Tamil Nadu

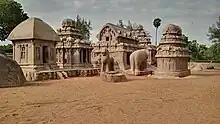
Rock cut monuments in Mahabalipuram built by the Pallavas

Around the 7th century CE, the Kalabhras were overthrown by the Pandyas and Cholas, who patronised Buddhism and Jainism before the revival of Saivism and Vaishnavism during the Bhakti movement. Though they existed previously, the period saw the rise of the Pallavas in the sixth century CE under Mahendravarman I, who ruled parts of South India with Kanchipuram as their capital. The Pallavas were noted for their patronage of architecture: the massive gopuram, ornate towers at the entrance of temples, originated with the Pallava architecture. They built the group of rock-cut monuments in Mahabalipuram and temples in Kanchipuram. Throughout their reign, the Pallavas remained in constant conflict with the Cholas and Pandyas. The Pandyas were revived by Kadungon towards the end of the 6th century CE and with the Cholas in obscurity in Uraiyur, the Tamil country was divided between the Pallavas and the Pandyas. The Pallavas were finally defeated by Chola prince Aditya I in the 9th century CE.